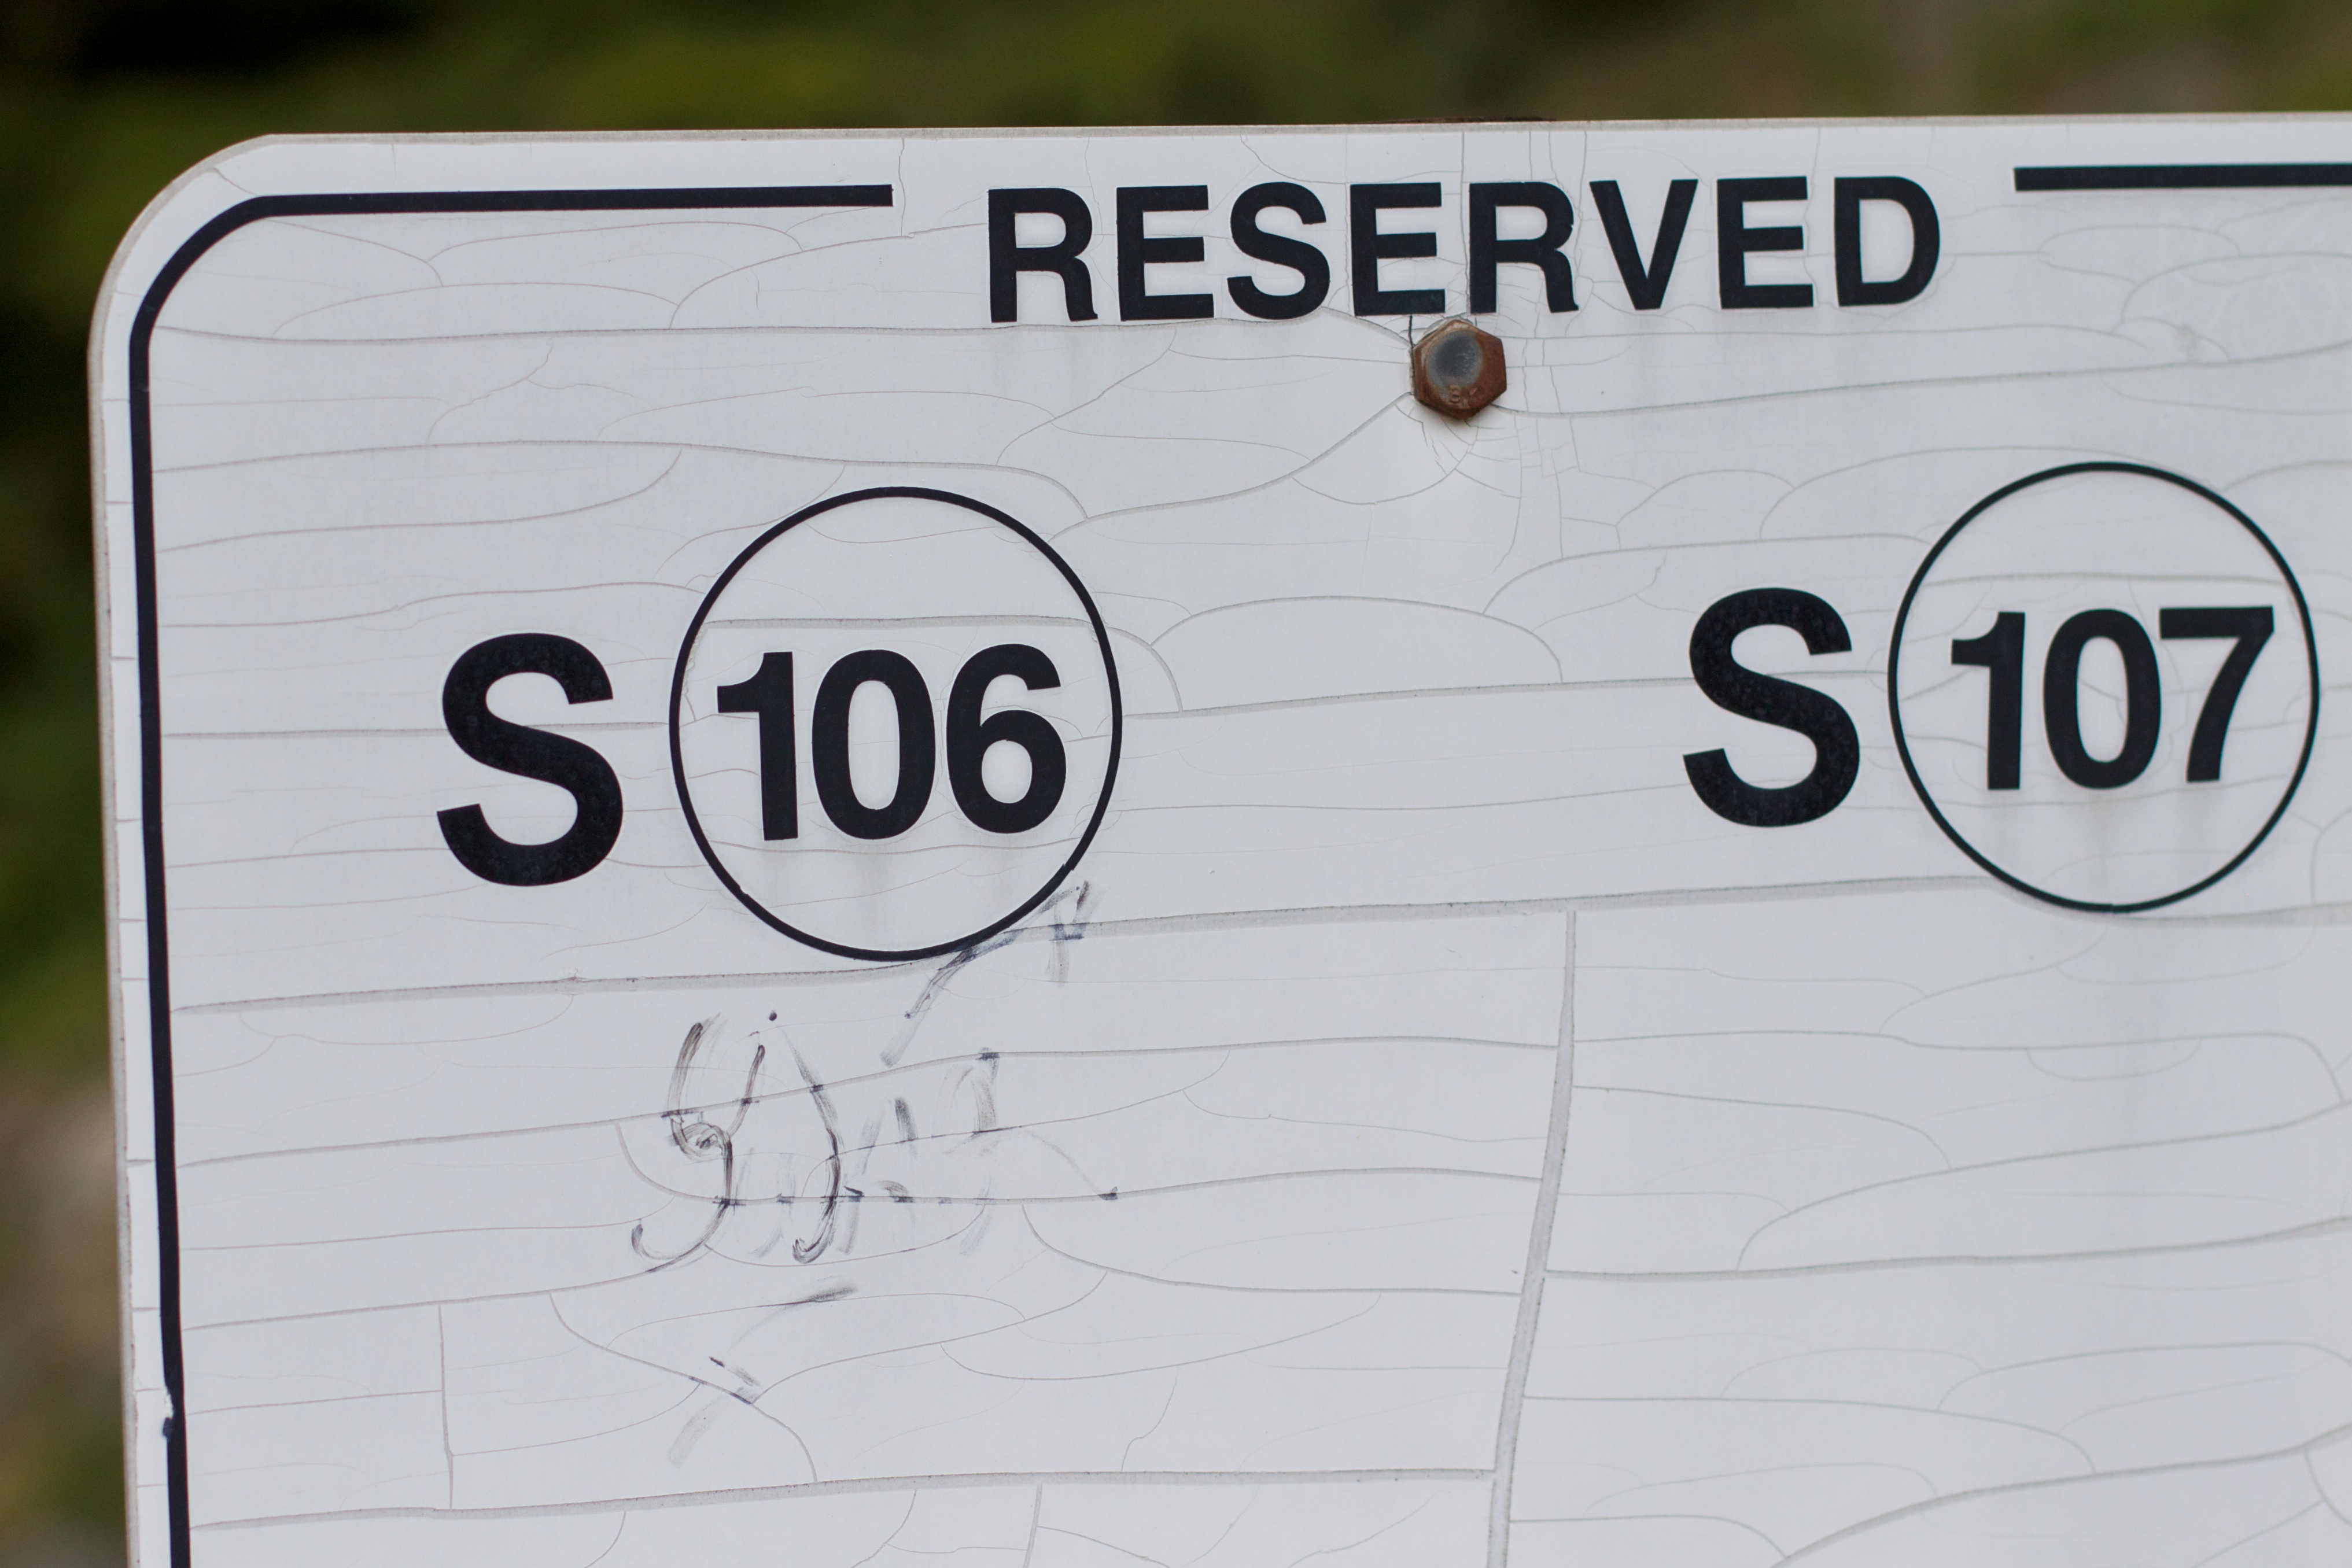
number, line, brand, font, sketch, drawing, text, ds106, 106